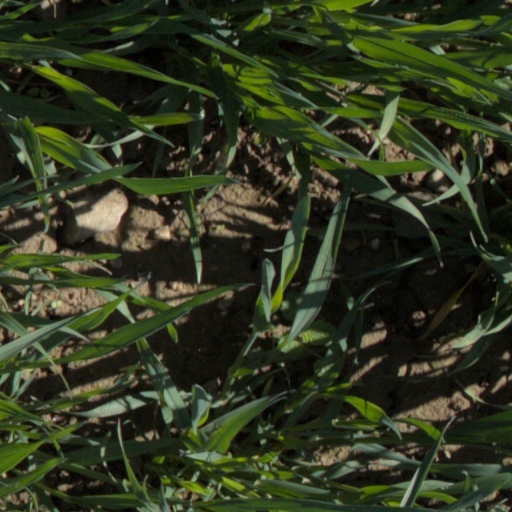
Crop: wheat